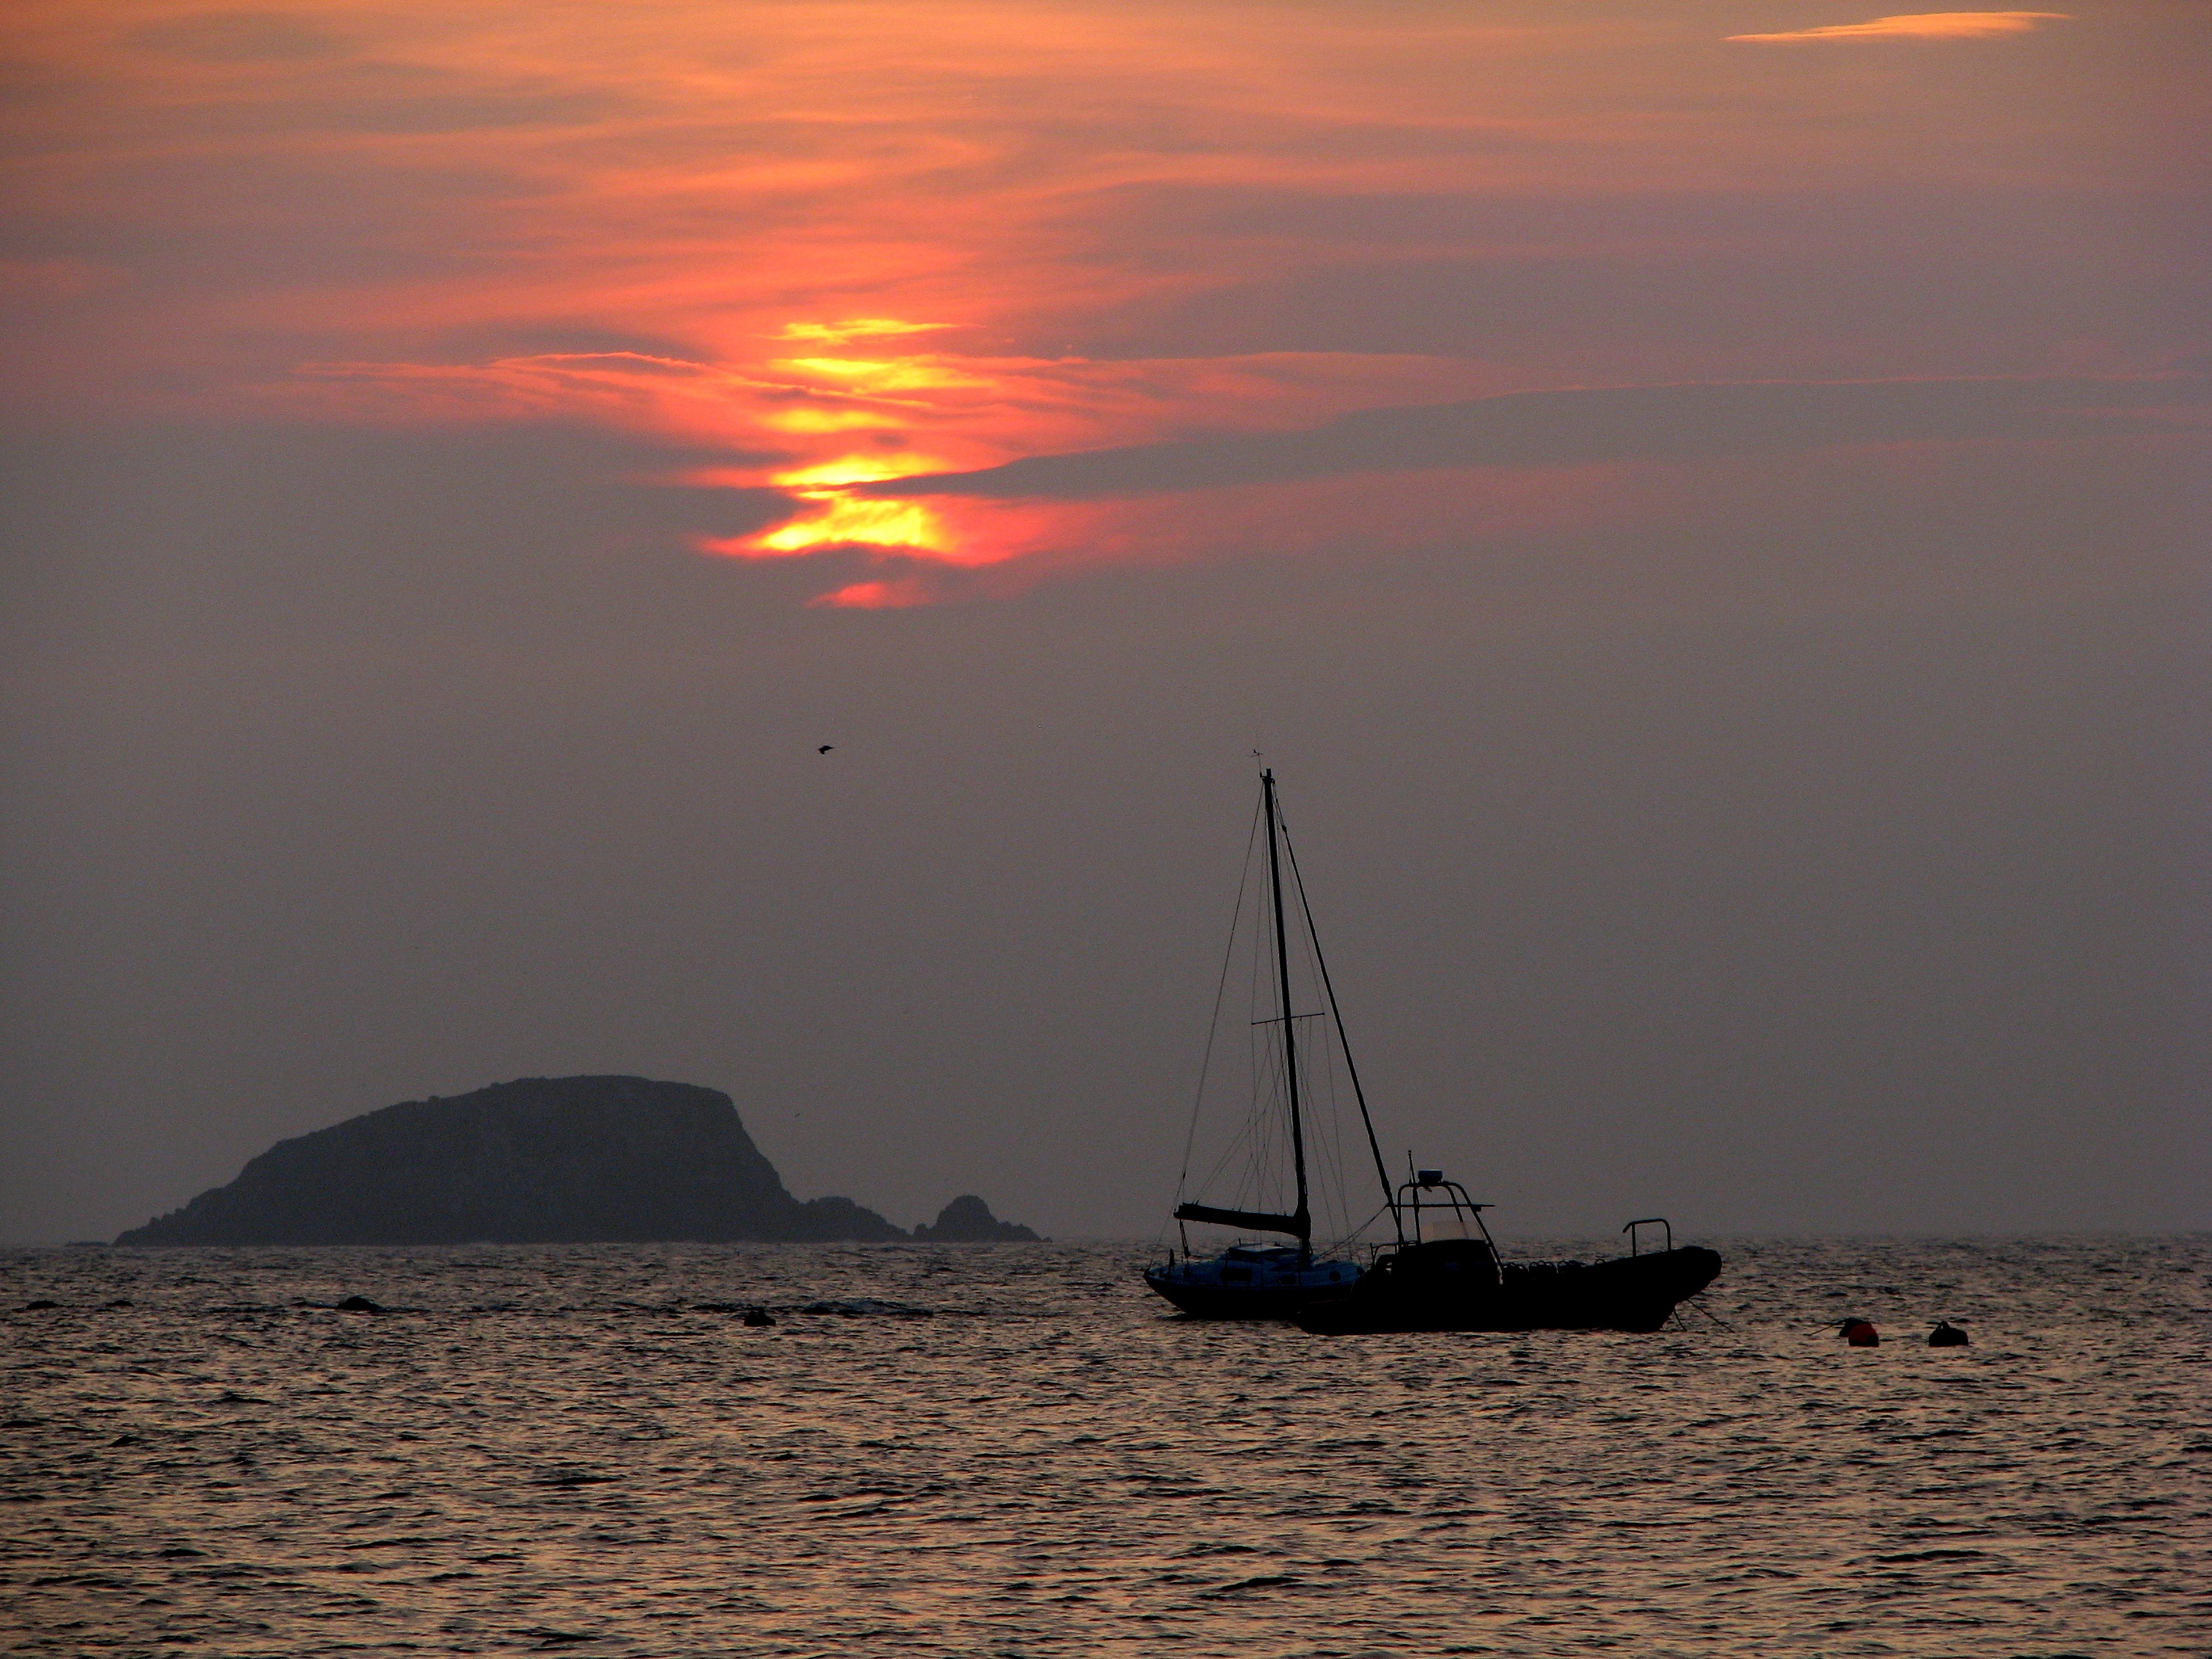
beach, sea, coast, water, rock, ocean, horizon, cloud, sunrise, sunset, morning, shore, wave, dawn, dusk, evening, vehicle, yacht, bay, sailboat, scotland, the sun